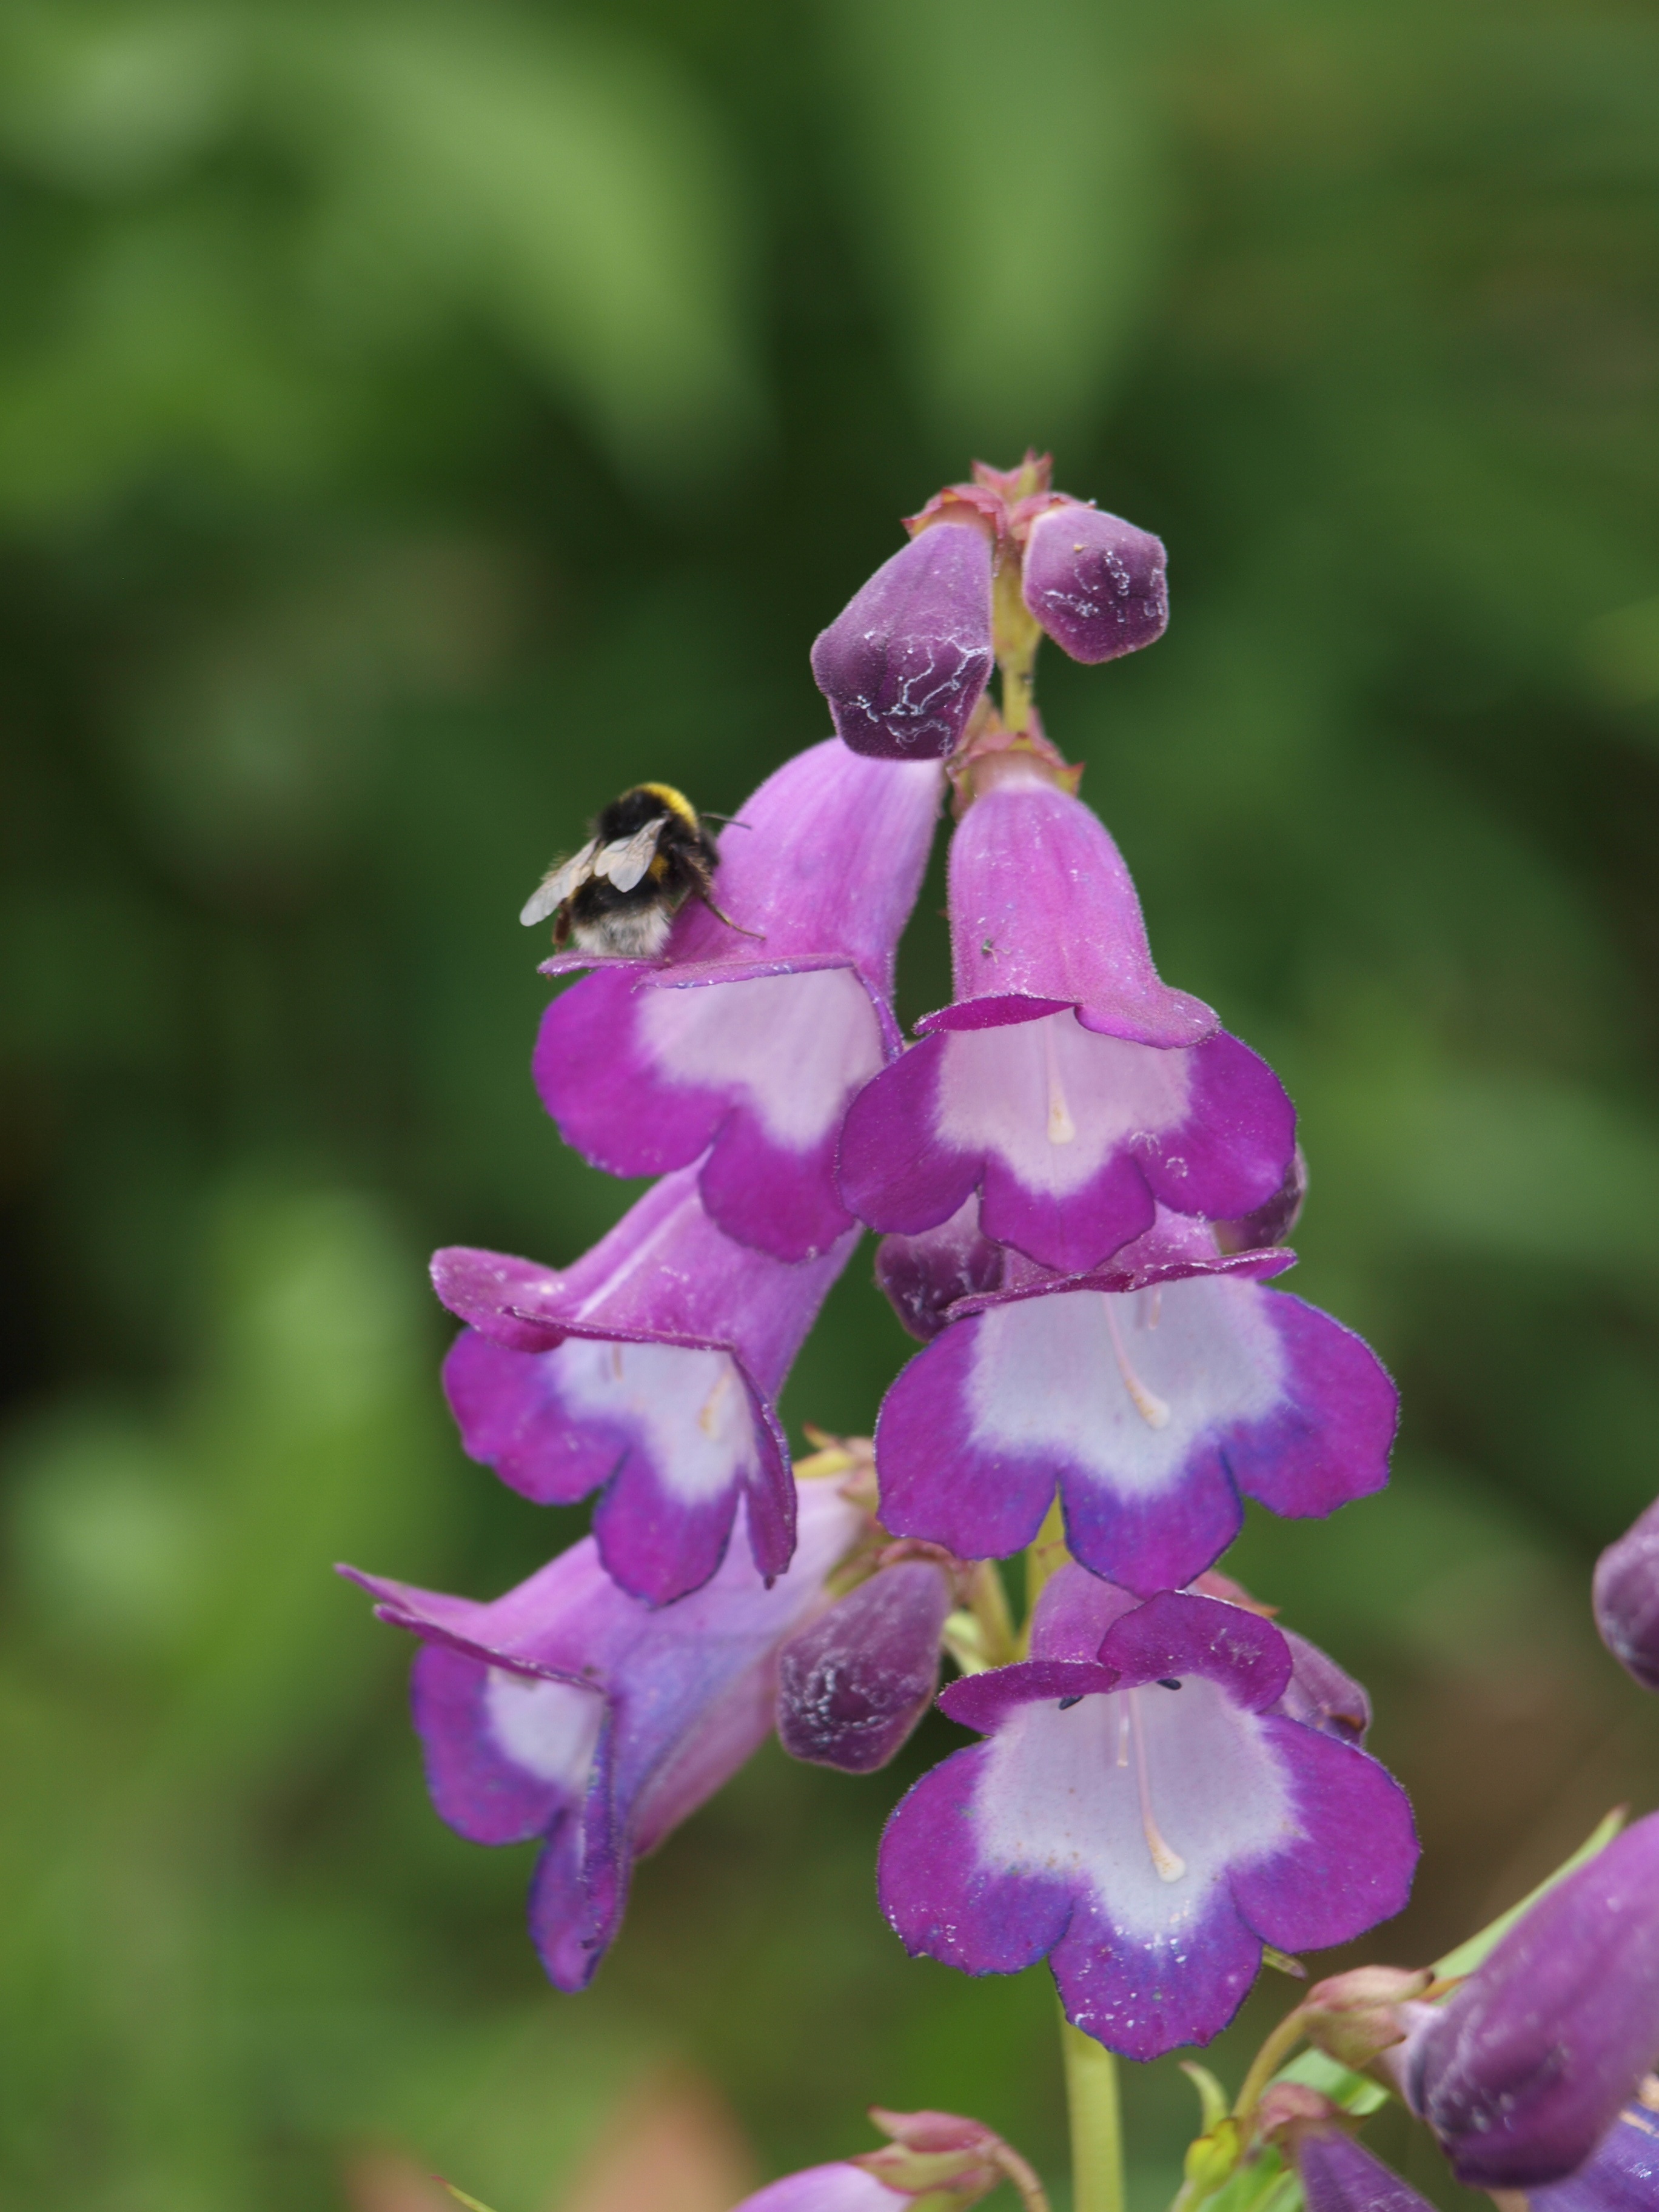
plant, flower, purple, petal, summer, bell, insect, botany, garden, flora, wildflower, bee, digitalis, foxglove, bumble, macro photography, flowering plant, bellflower family, land plant, everlasting sweet pea